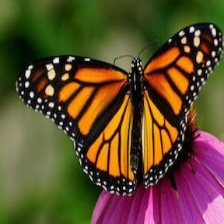
Species: MONARCH
Butterfly family (ImageNet category): monarch